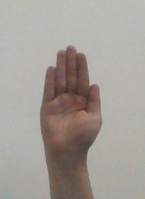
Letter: seen